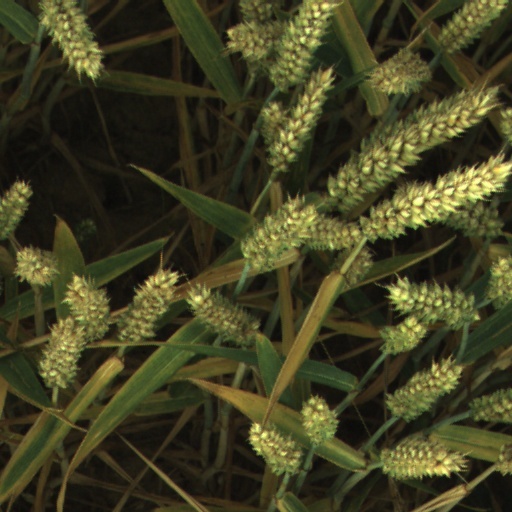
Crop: wheat